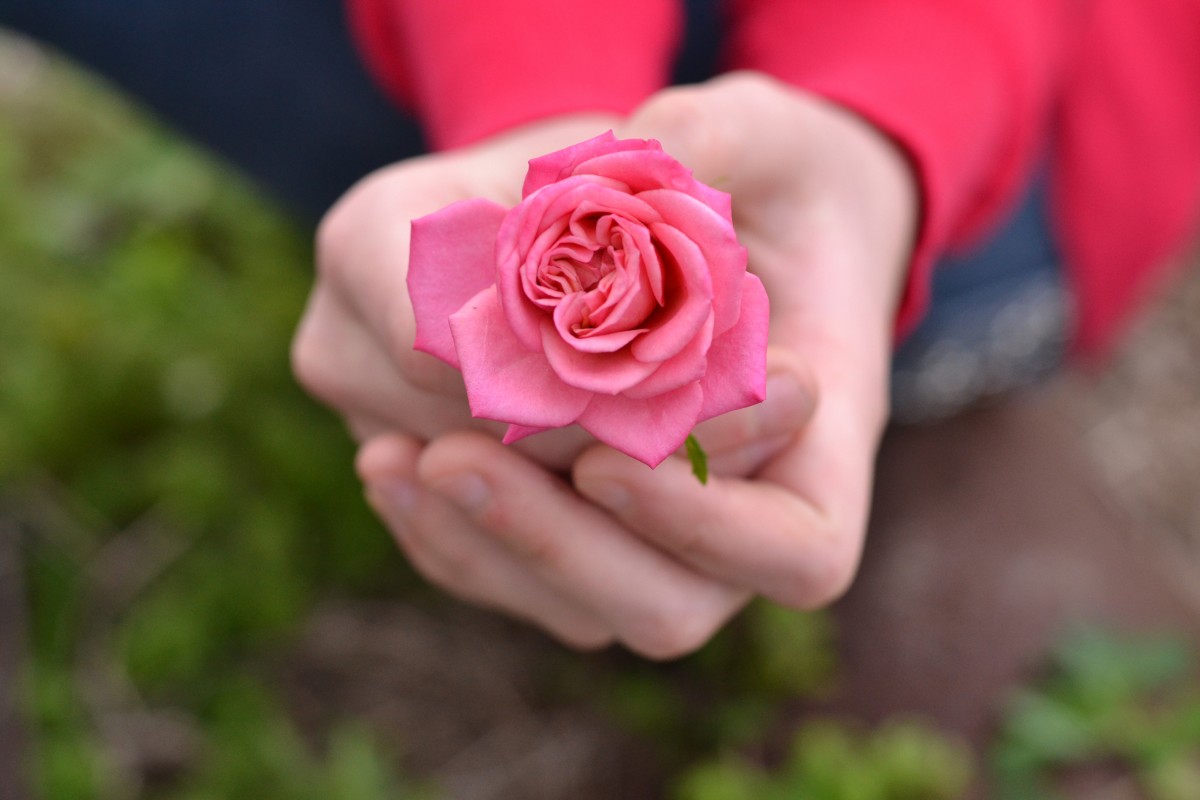
Tags: rose, pink, macro photography, flowering plant, garden roses, flower bouquet